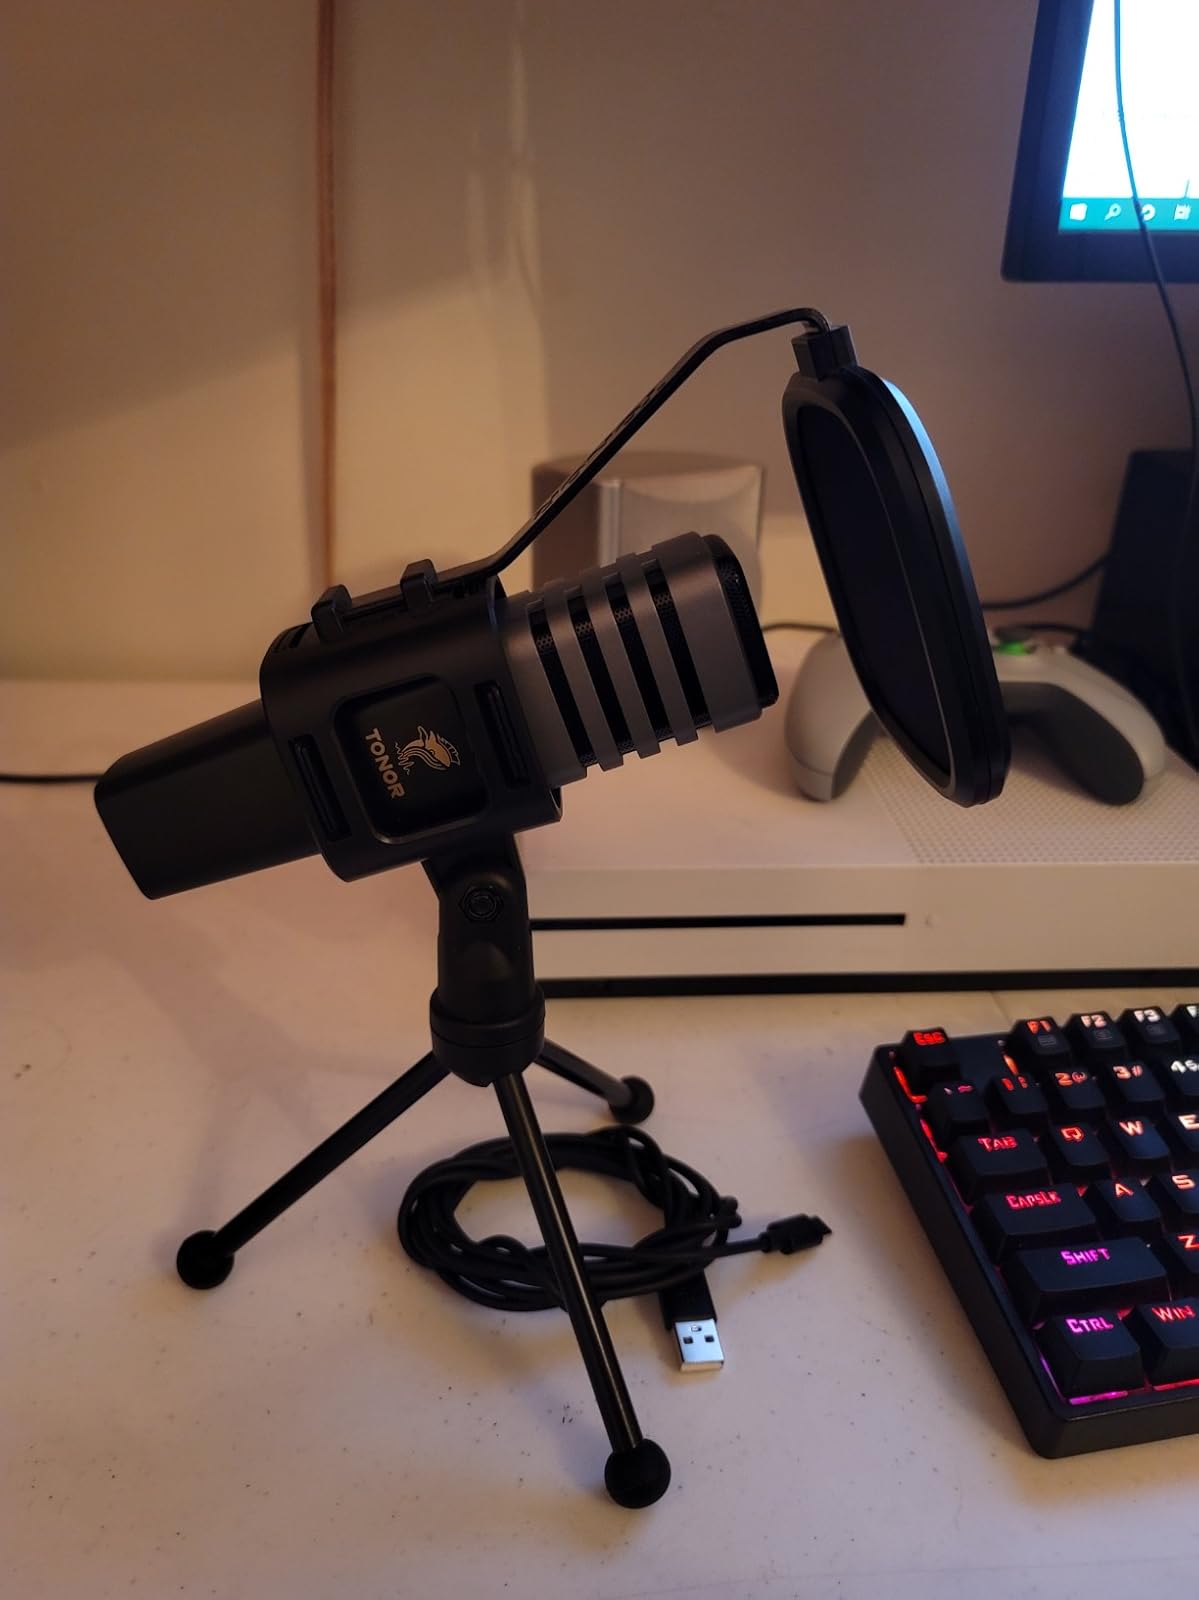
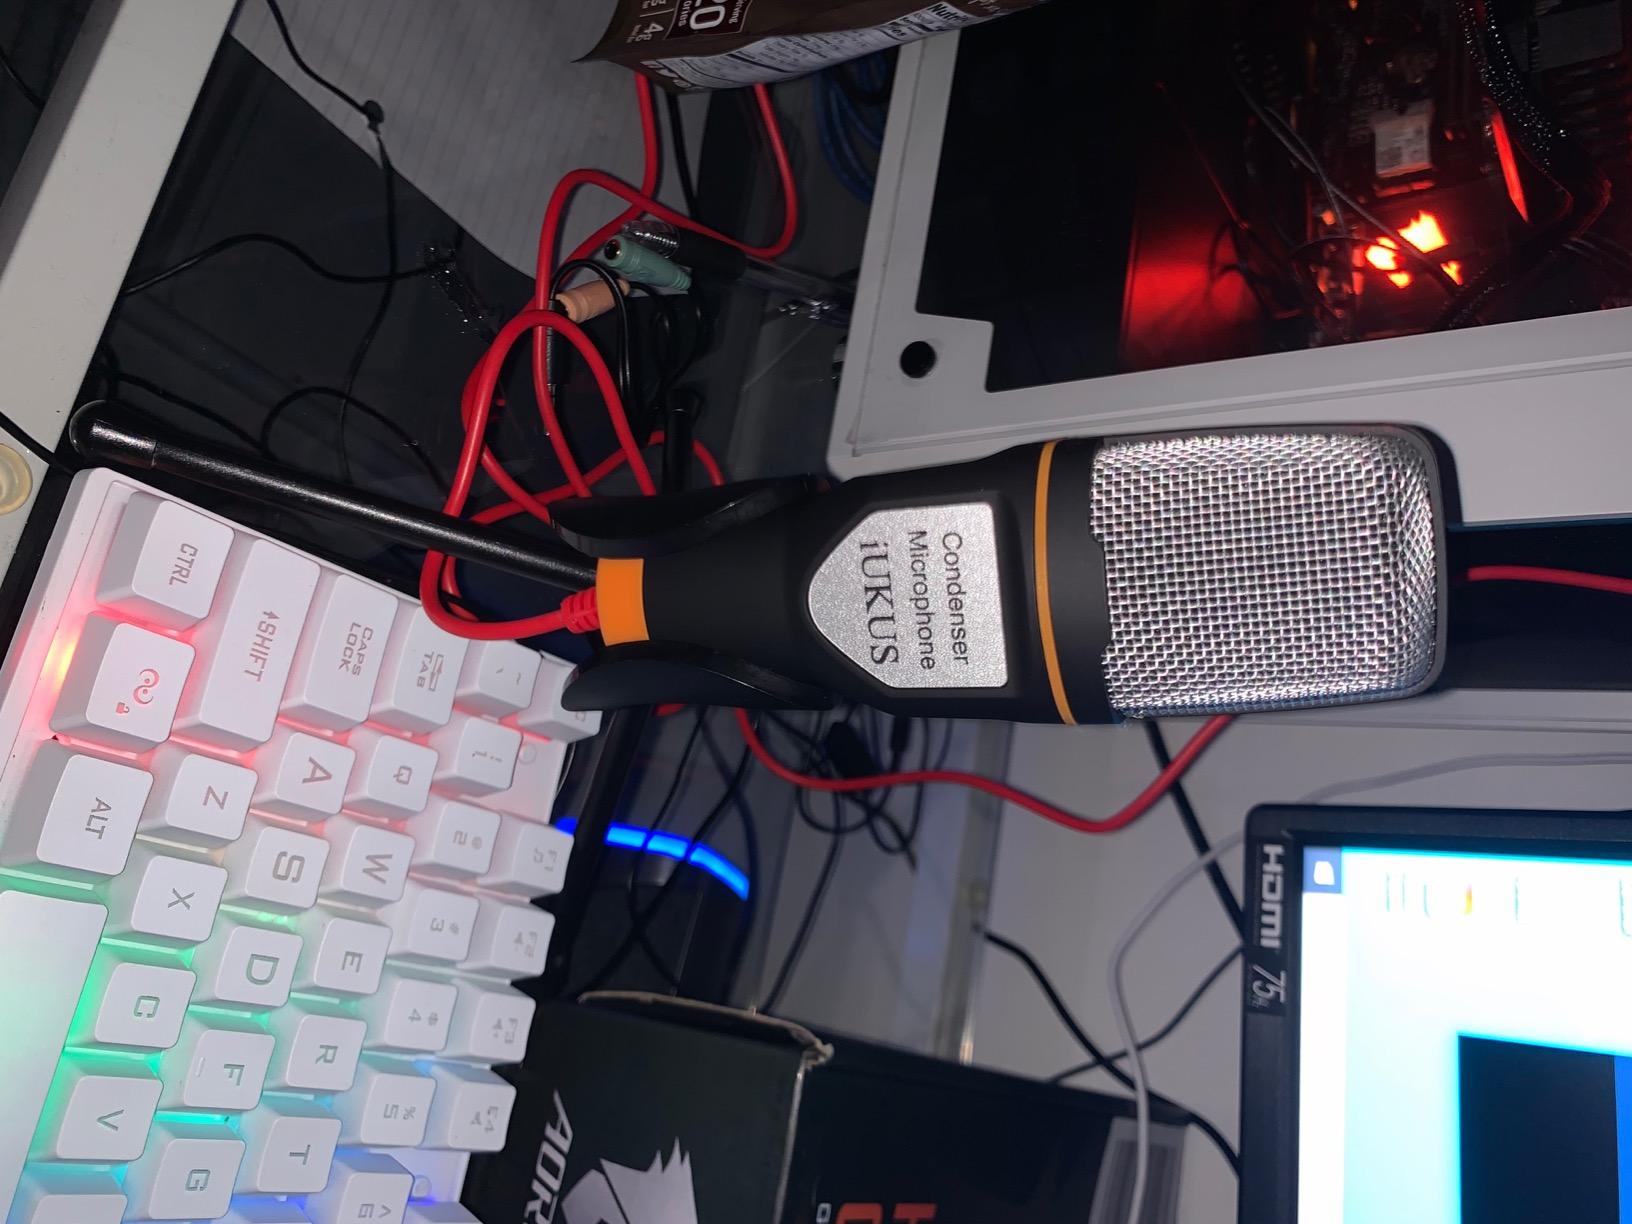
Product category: microphone
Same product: no